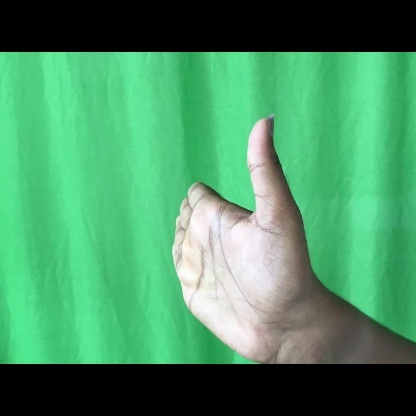
Mudra: Ardhachandran